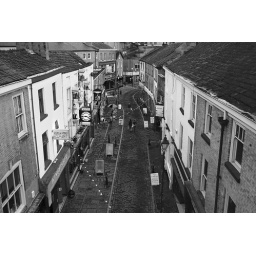
Underbank in stoockport, from the bridge on the market place